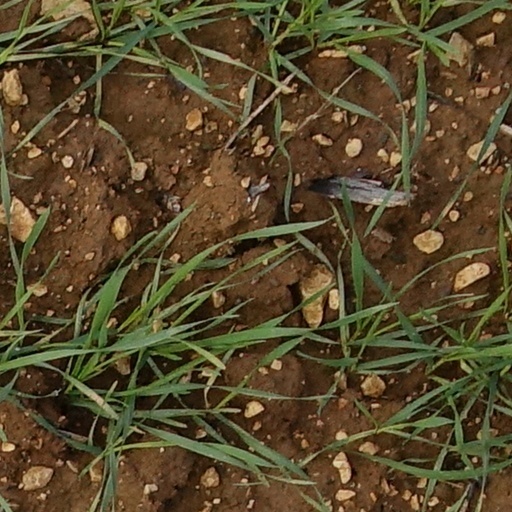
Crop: wheat